Portrayal of women scientists in film

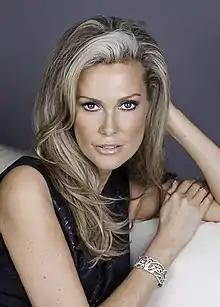

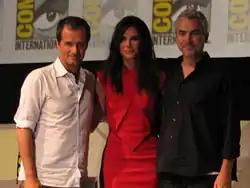

Flicker argues that women are often pigeonholed into these six limiting roles when written in films. Each of these roles places the female scientist character on the sidelines, and does not allow her to be on the same level as her male counterpart(s). Although the women in these roles are educated, and often just as educated as the men on their team, they are used primarily as assistants and sexual characters. Producers strategically write women's roles for the male gaze, often making the female characters use their "weapons of a woman," such as sex appeal, to be attractive to male characters and viewers alike.